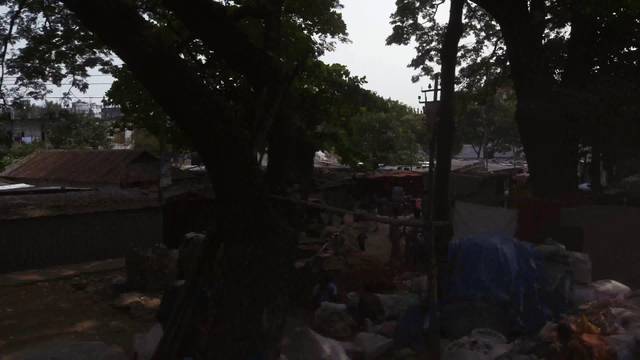
Region: Bangladesh
Coordinates: 23.964, 90.416